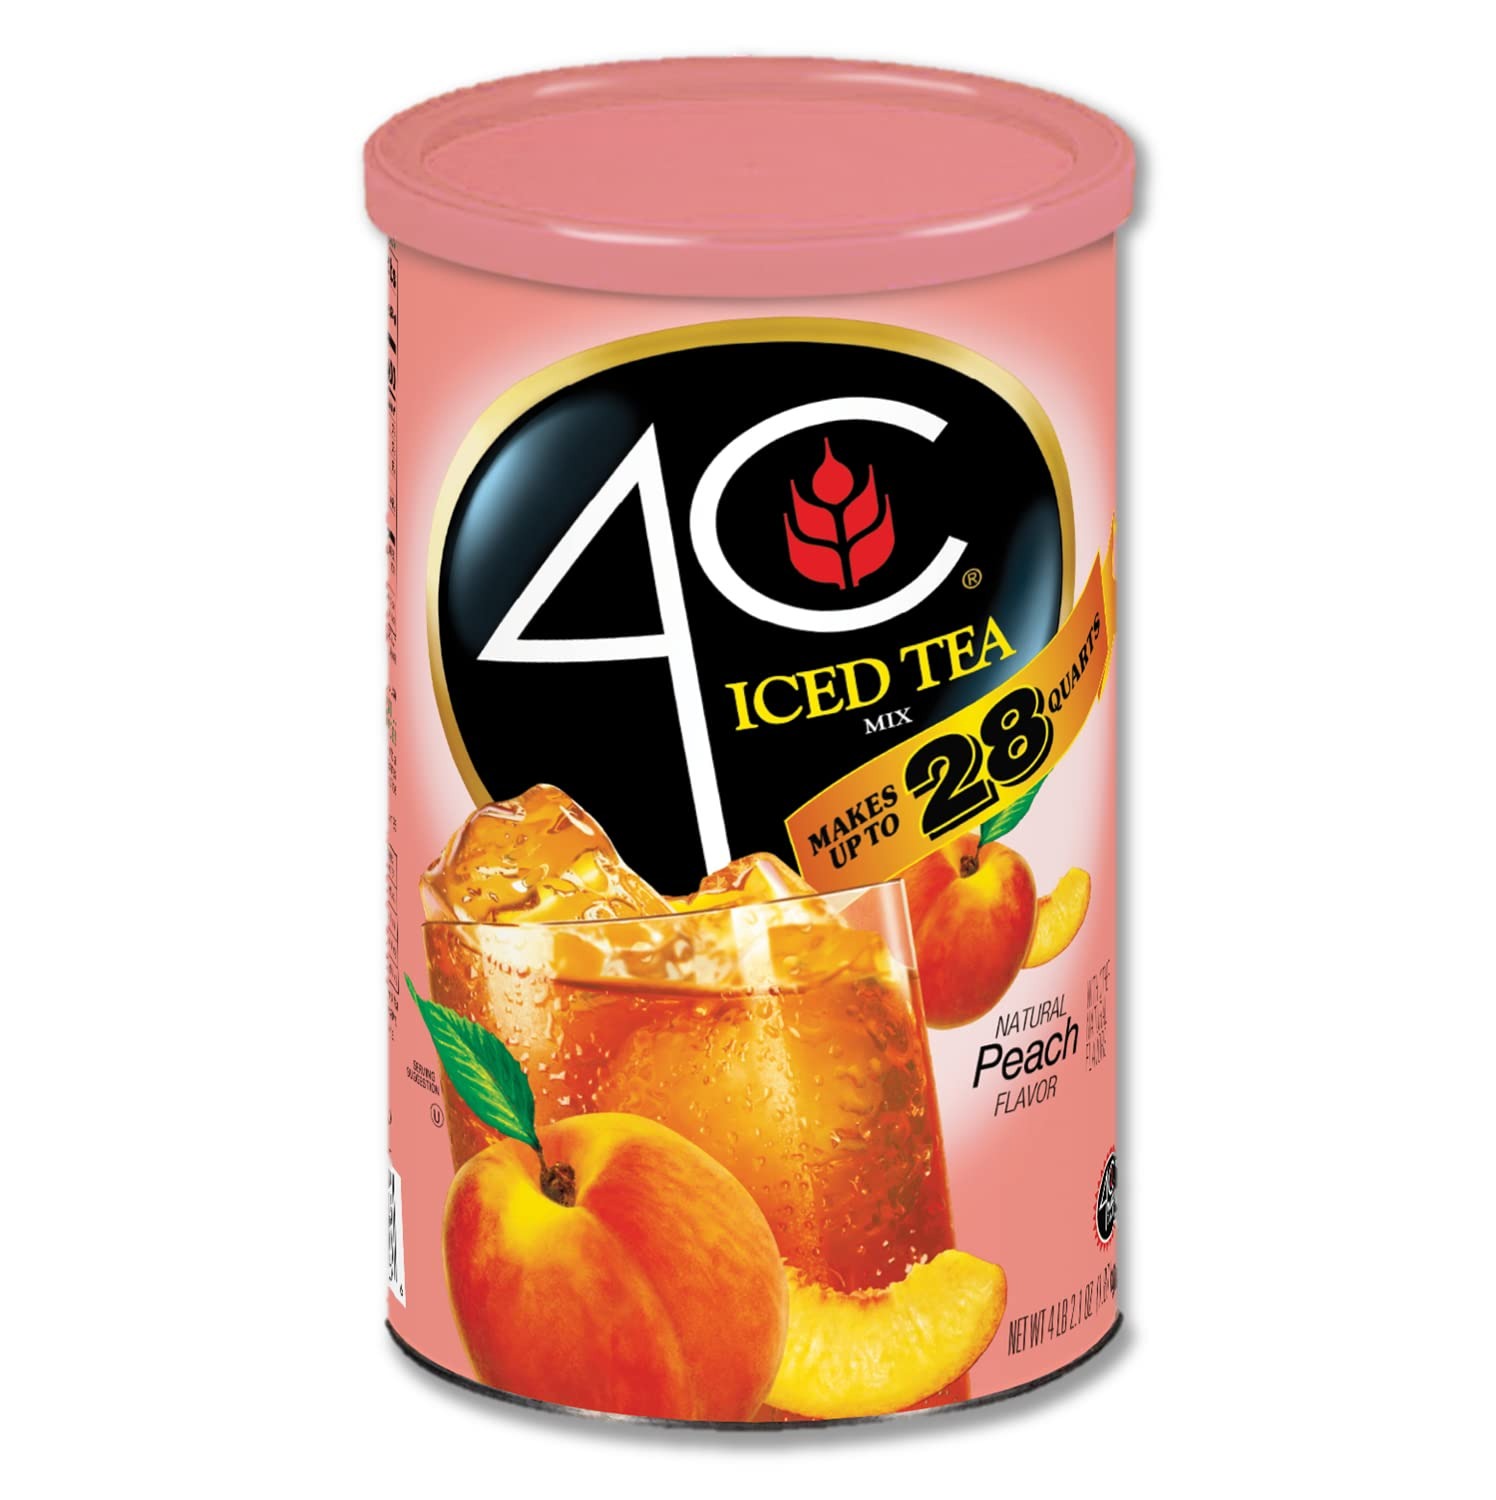
Item Name: 4C Iced Tea Mix Peach 35 qt. (Pack of 2)
Value: 160.0
Unit: Ounce

Price: 15.49